Rachel Barton Pine

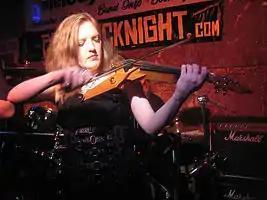
Pine performing in 2008

In 2015, Pine released her debut Avie Records recording Mozart: Complete Violin Concertos with one of her "musical heroes" conductor Sir Neville Marriner and The Academy of St Martin in the Fields. Pine grew up listening to Sir Neville and The Academy of St Martin in the Fields' recordings and their performance on the Amadeus movie soundtrack. Studying Mozart's operas she gained an appreciation for the drama, playfulness and flirtation of his violin concertos featured on the new album. The recording also contains Mozart's Sinfonia Concertante, recorded with violist Matthew Lipman, a 2015 Avery Fisher Career Grant recipient.